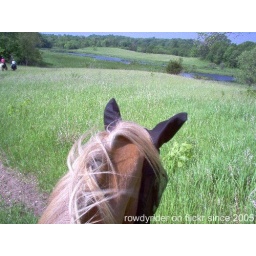
There is a nesting swan on the water below us turning her eggs and waiting patiently